Combat de Reines

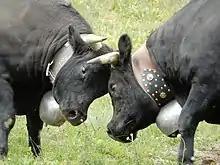
Cow fighting in Vesonnaz

Combat de Reines or Swiss Cow fighting is a traditional event held mostly in the Swiss canton of Valais, in which a cow fights another cow (unlike bullfighting, in which humans fight bulls, often to the death).